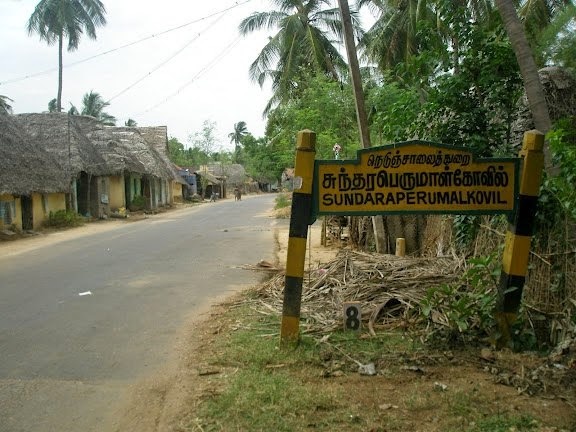
ஊரின் முக்கிய வாயில்